The Devil's Lantern

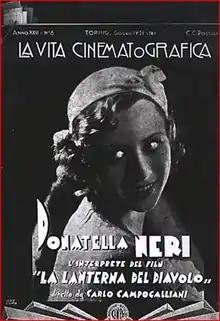

The Devil's Lantern is a 1931 Italian drama film directed by Carlo Campogalliani and starring Nella Maria Bonora, Donatella Neri, and Carlo Gualandri.